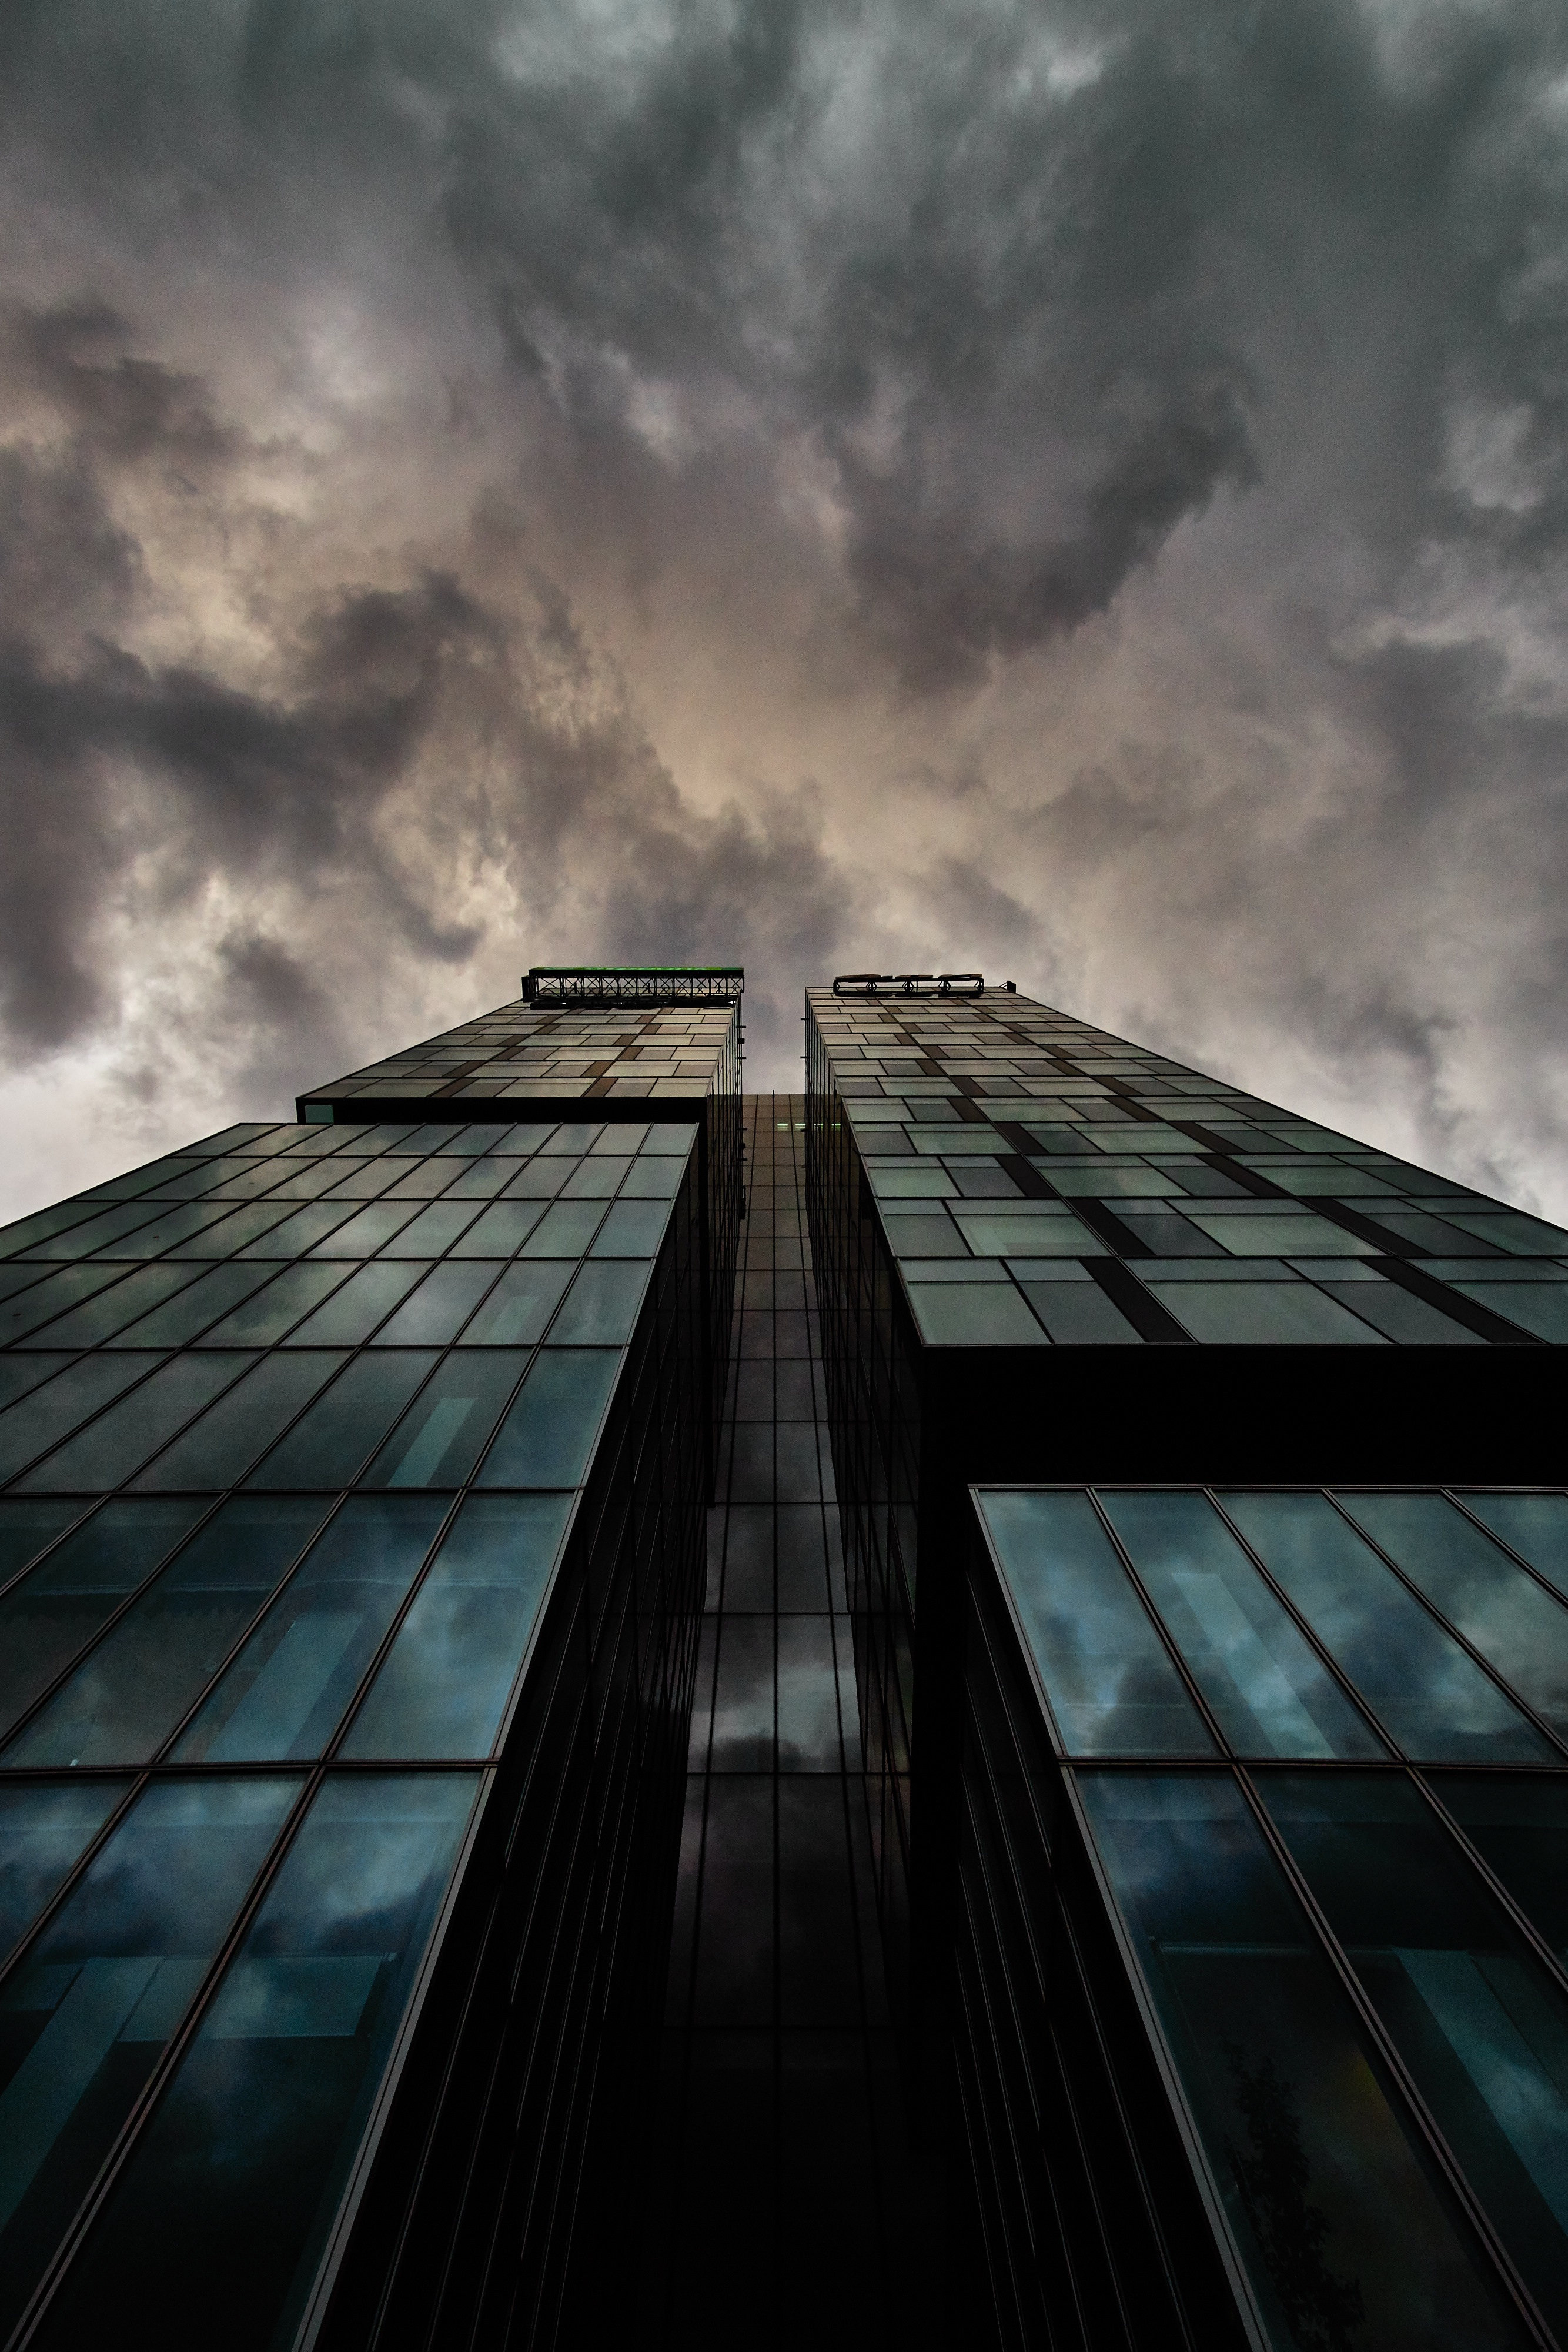
light, cloud, architecture, sky, sunlight, cloudy, glass, building, atmosphere, skyscraper, cityscape, evening, line, reflection, tower, darkness, exterior, windows, symmetry, shape, atmosphere of earth